Iraqi art

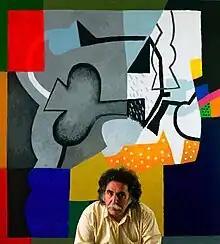
Artist, Dia Azzawi, in front of one of his paintings

Scholars point out that very little is known about photography in Iraq. Iraq was relatively slow to adopt photography as an industry and art form, due to the religious and social prohibitions on making figurative images. The first camera entered Iraq as late as 1895 when an Iraqi photographer, Abdul-Karim Tabouni, from Basra, returned to Iraq following a trip to India where he had studied the art of photography. He founded a photographic studio and practiced this profession for many years.